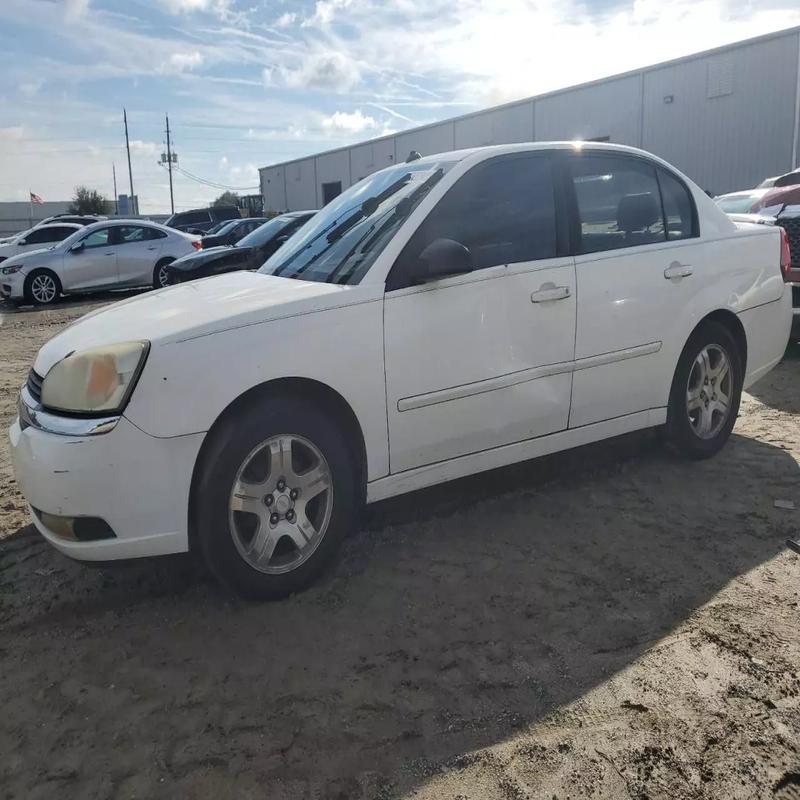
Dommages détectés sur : pare-choc avant, porte avant gauche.
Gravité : mineur